Cedegolo

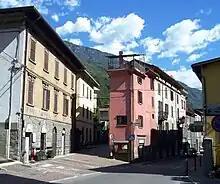
Center town of Cedegolo

The comune of Cedegolo was created in 1797, at the fall of the Republic of Venice, but became a hamlet of Grevo in 1798.